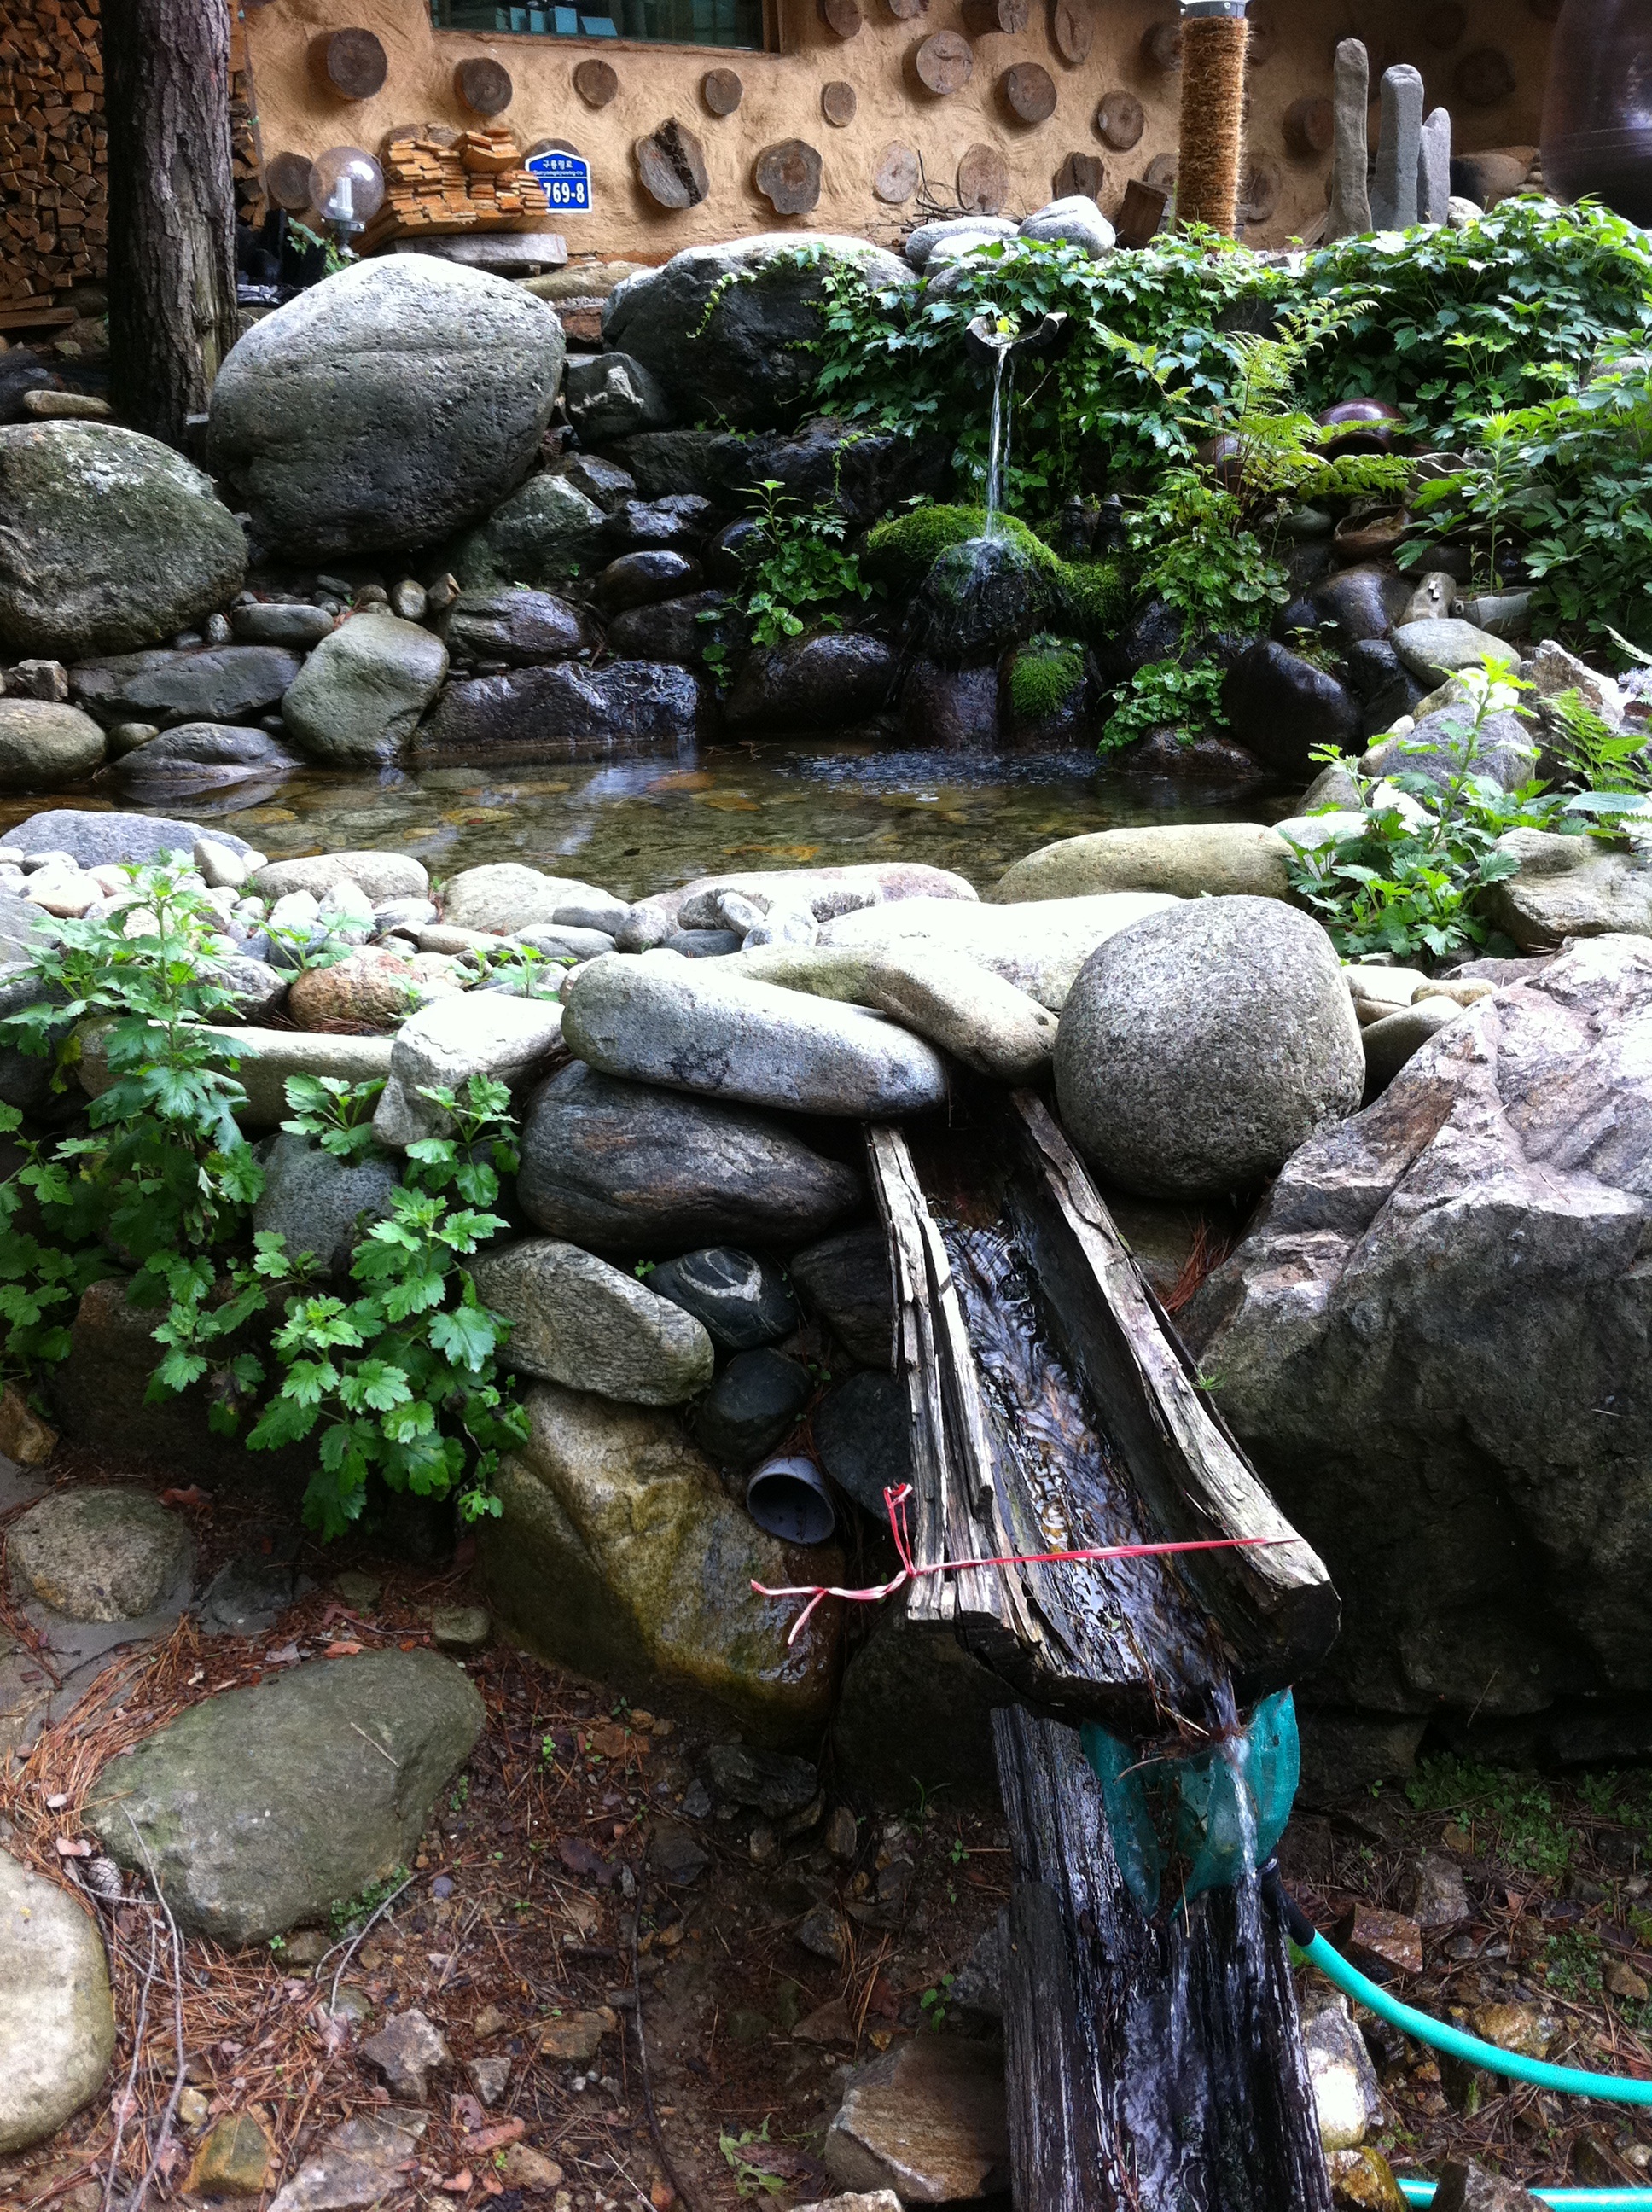
rock, flower, pond, stream, backyard, botany, garden, fountain, yard, water feature, flower gardens, hanok